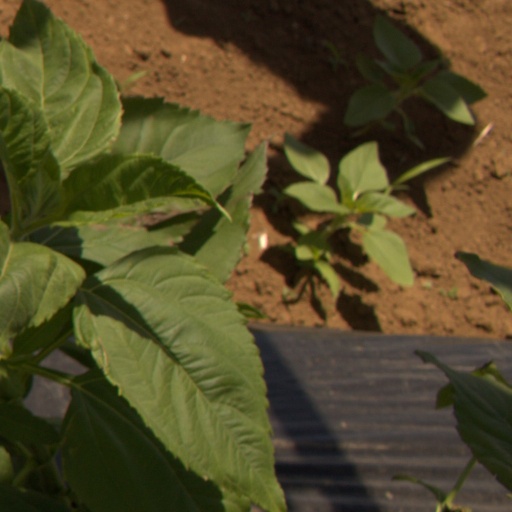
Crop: Jerusalem artichoke